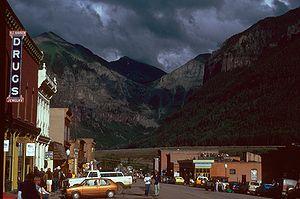
La ville américaine de Telluride est le siège du comté de San Miguel et la ville la plus peuplée de la région de San Miguel dans la partie sud-ouest de l'État du Colorado. La ville est un ancien camp minier d'argent sur les bords de la rivière San Miguel et dans les montagnes de l'ouest de San Juan. Le district historique de Telluride, qui comprend une partie importante de la ville, est inscrit au National Historic Landmark, « Registre national des lieux historiques », et est également l'un des 20 sites classés historiques du Colorado.